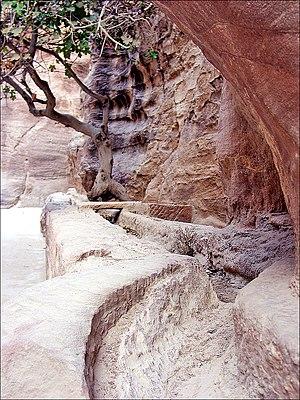
Canal de transport des eaux le long du Siq, avec un échantillon de pierre qui le recouvrait.
La gestion de l'eau à Pétra a forgé la puissance et le niveau de vie des résidents de la capitale de l'ancien royaume nabatéen. Cité parmi les plus puissantes de l'Antiquité, Pétra ne tient pas sa célébrité et sa prospérité, uniquement par ses magnifiques bâtiments creusés et sculptés dans la roche des montagnes environnantes. C’est surtout par son extraordinaire système hydraulique construit au cours des siècles, que Pétra a pu se développer au milieu d'un désert inhospitalier, et devenir une étape stratégique pour les caravanes chamelières, venant de l’Arabie ou de la lointaine Asie et ...apportant les soies, les épices et les parfums, vers les cours d’Europe.